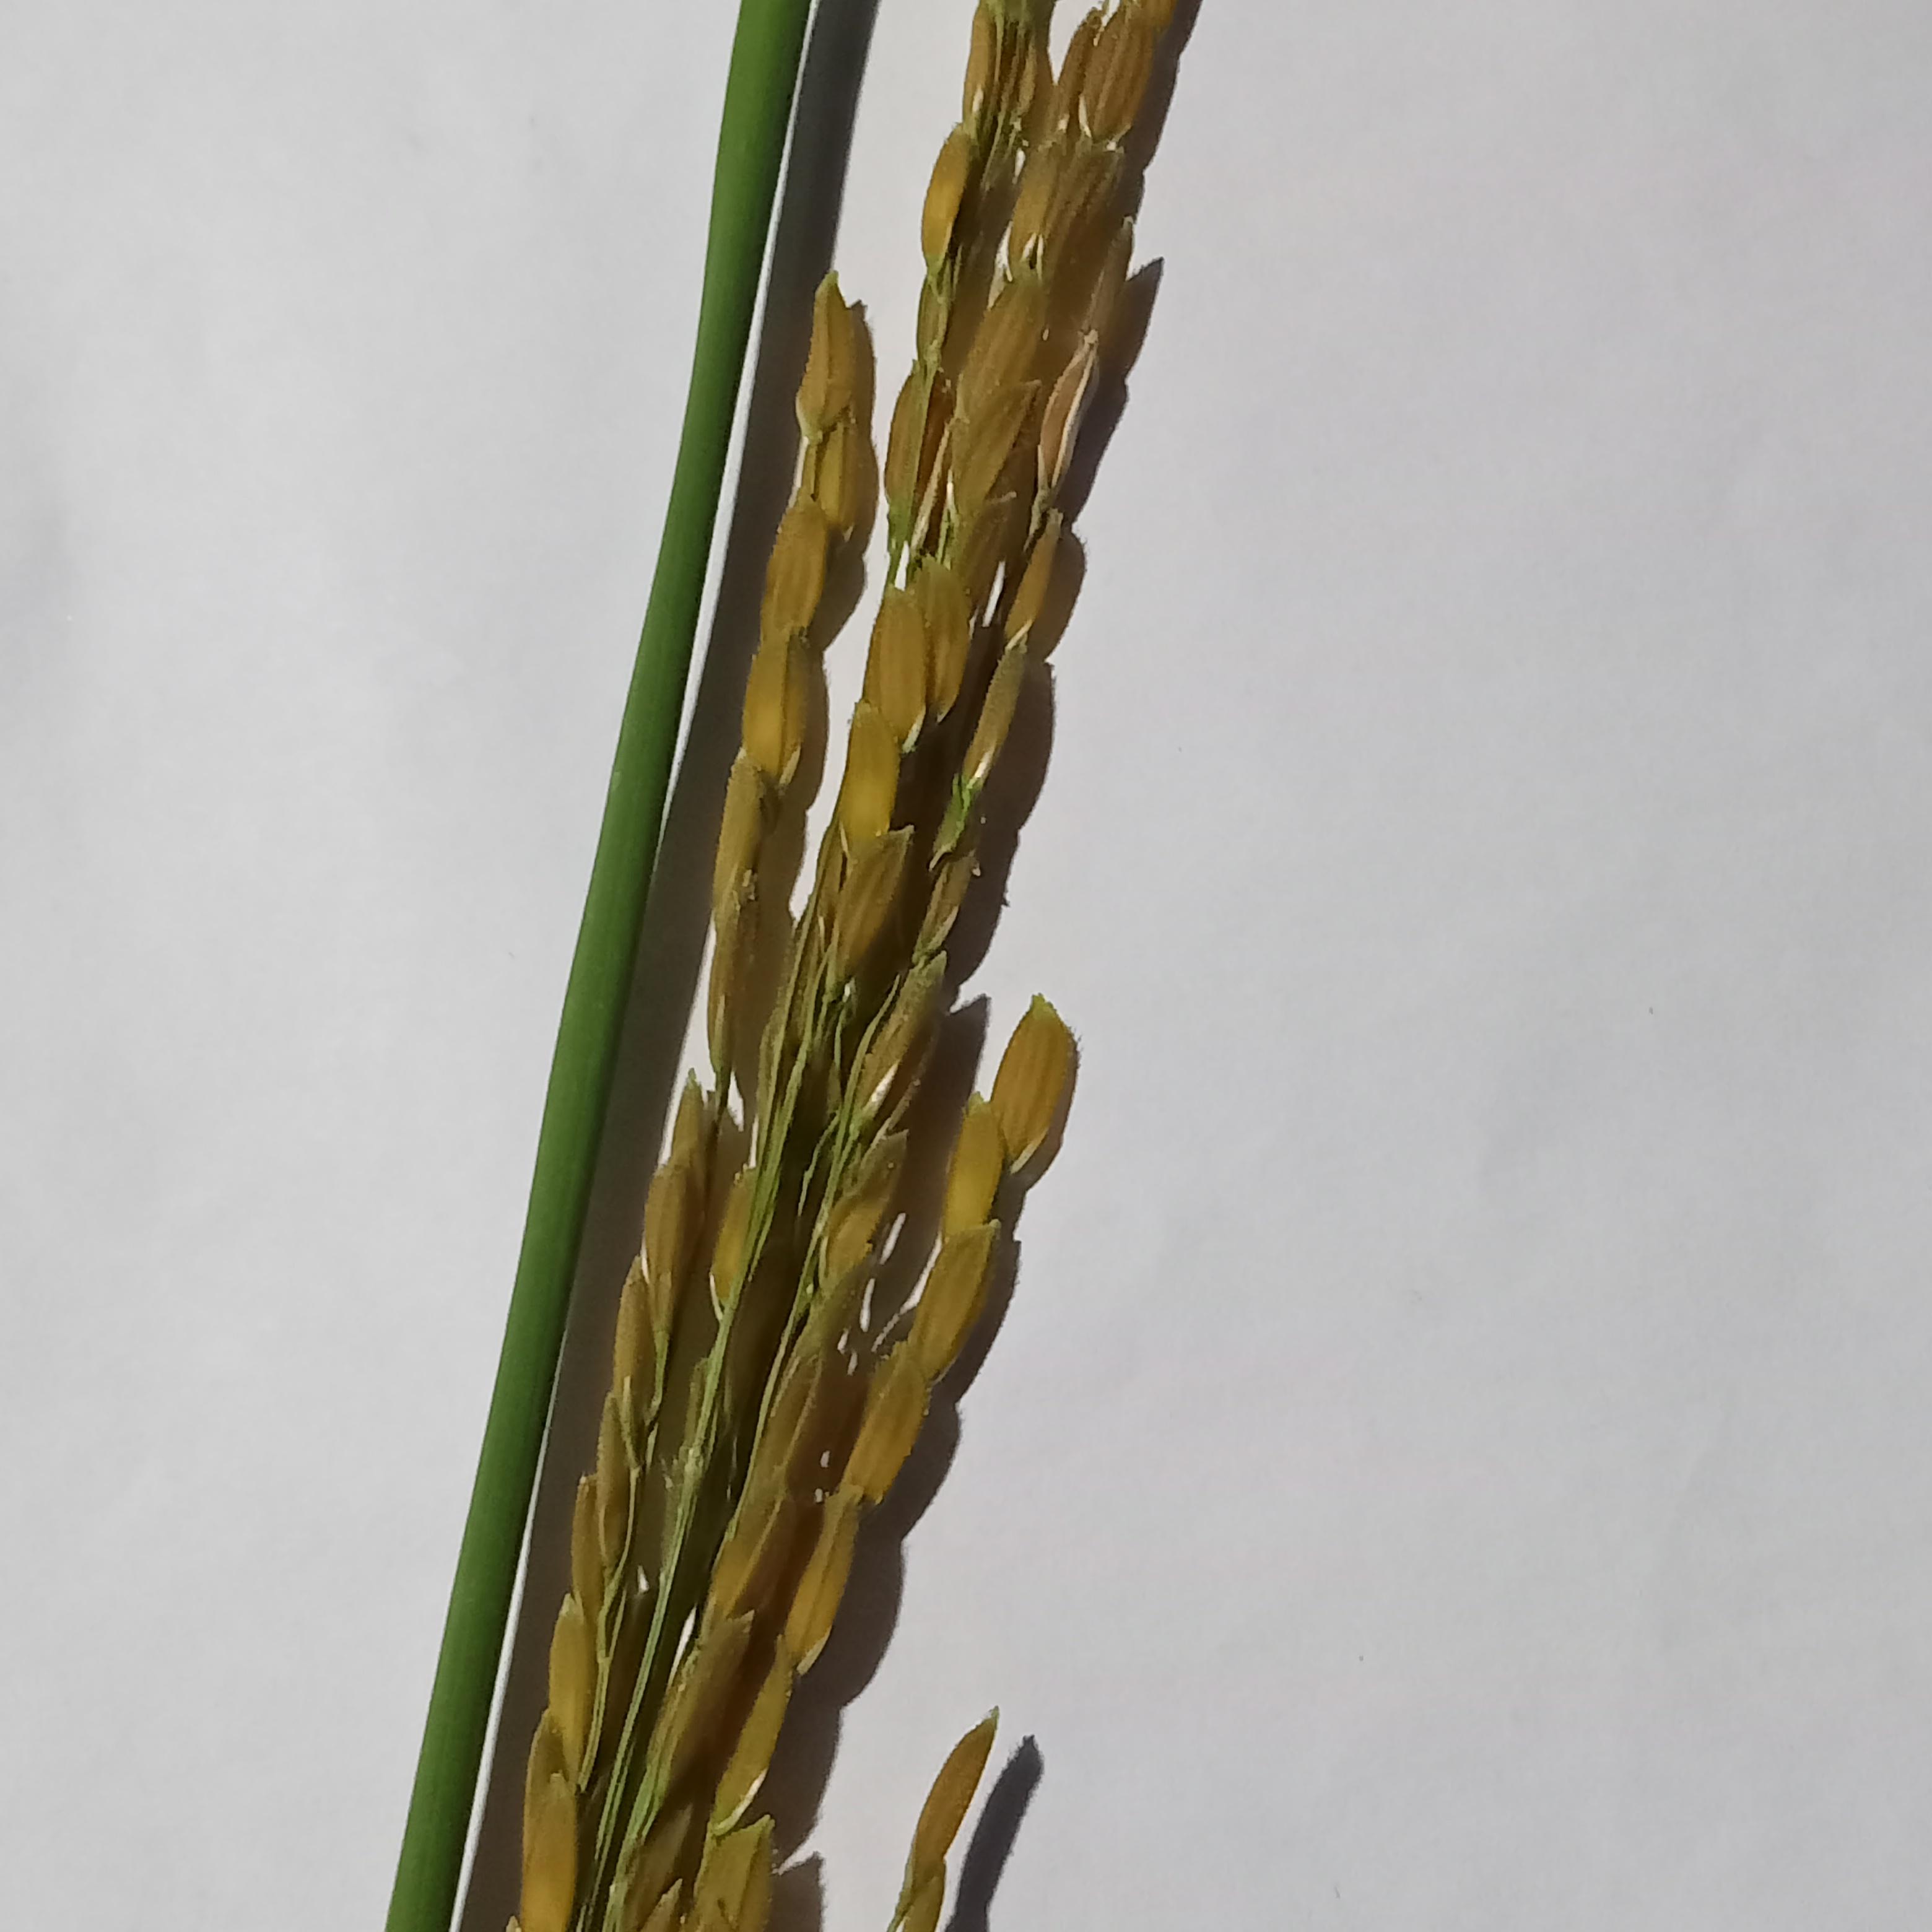
Label: Rice___Neck_Blast